Derde Divisie

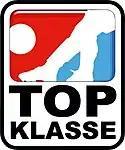
Former Topklasse logo.

The new league structure was approved at an amateur clubs meeting on 6 June 2009. The KNVB introduced the new level for the 2010–11 season, comprising 32 clubs. After the 2009–10 season, the bottom 2 teams in the Eerste Divisie, whose size was reduced from 20 to 18 clubs, and the top four clubs from each of the six Hoofdklasse divisions – a total of 26 clubs – automatically joined the new level. These clubs were joined by six playoff winners from a pool of 12 clubs that finished in 5th or 6th place in their group within the Hoofdklasse.